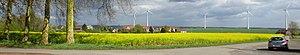
Saint-Maur
Saint-Maur est une section de la ville belge de Tournai, située en Région wallonne dans la province de Hainaut.